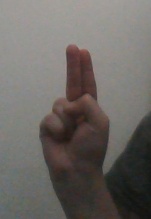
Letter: taa